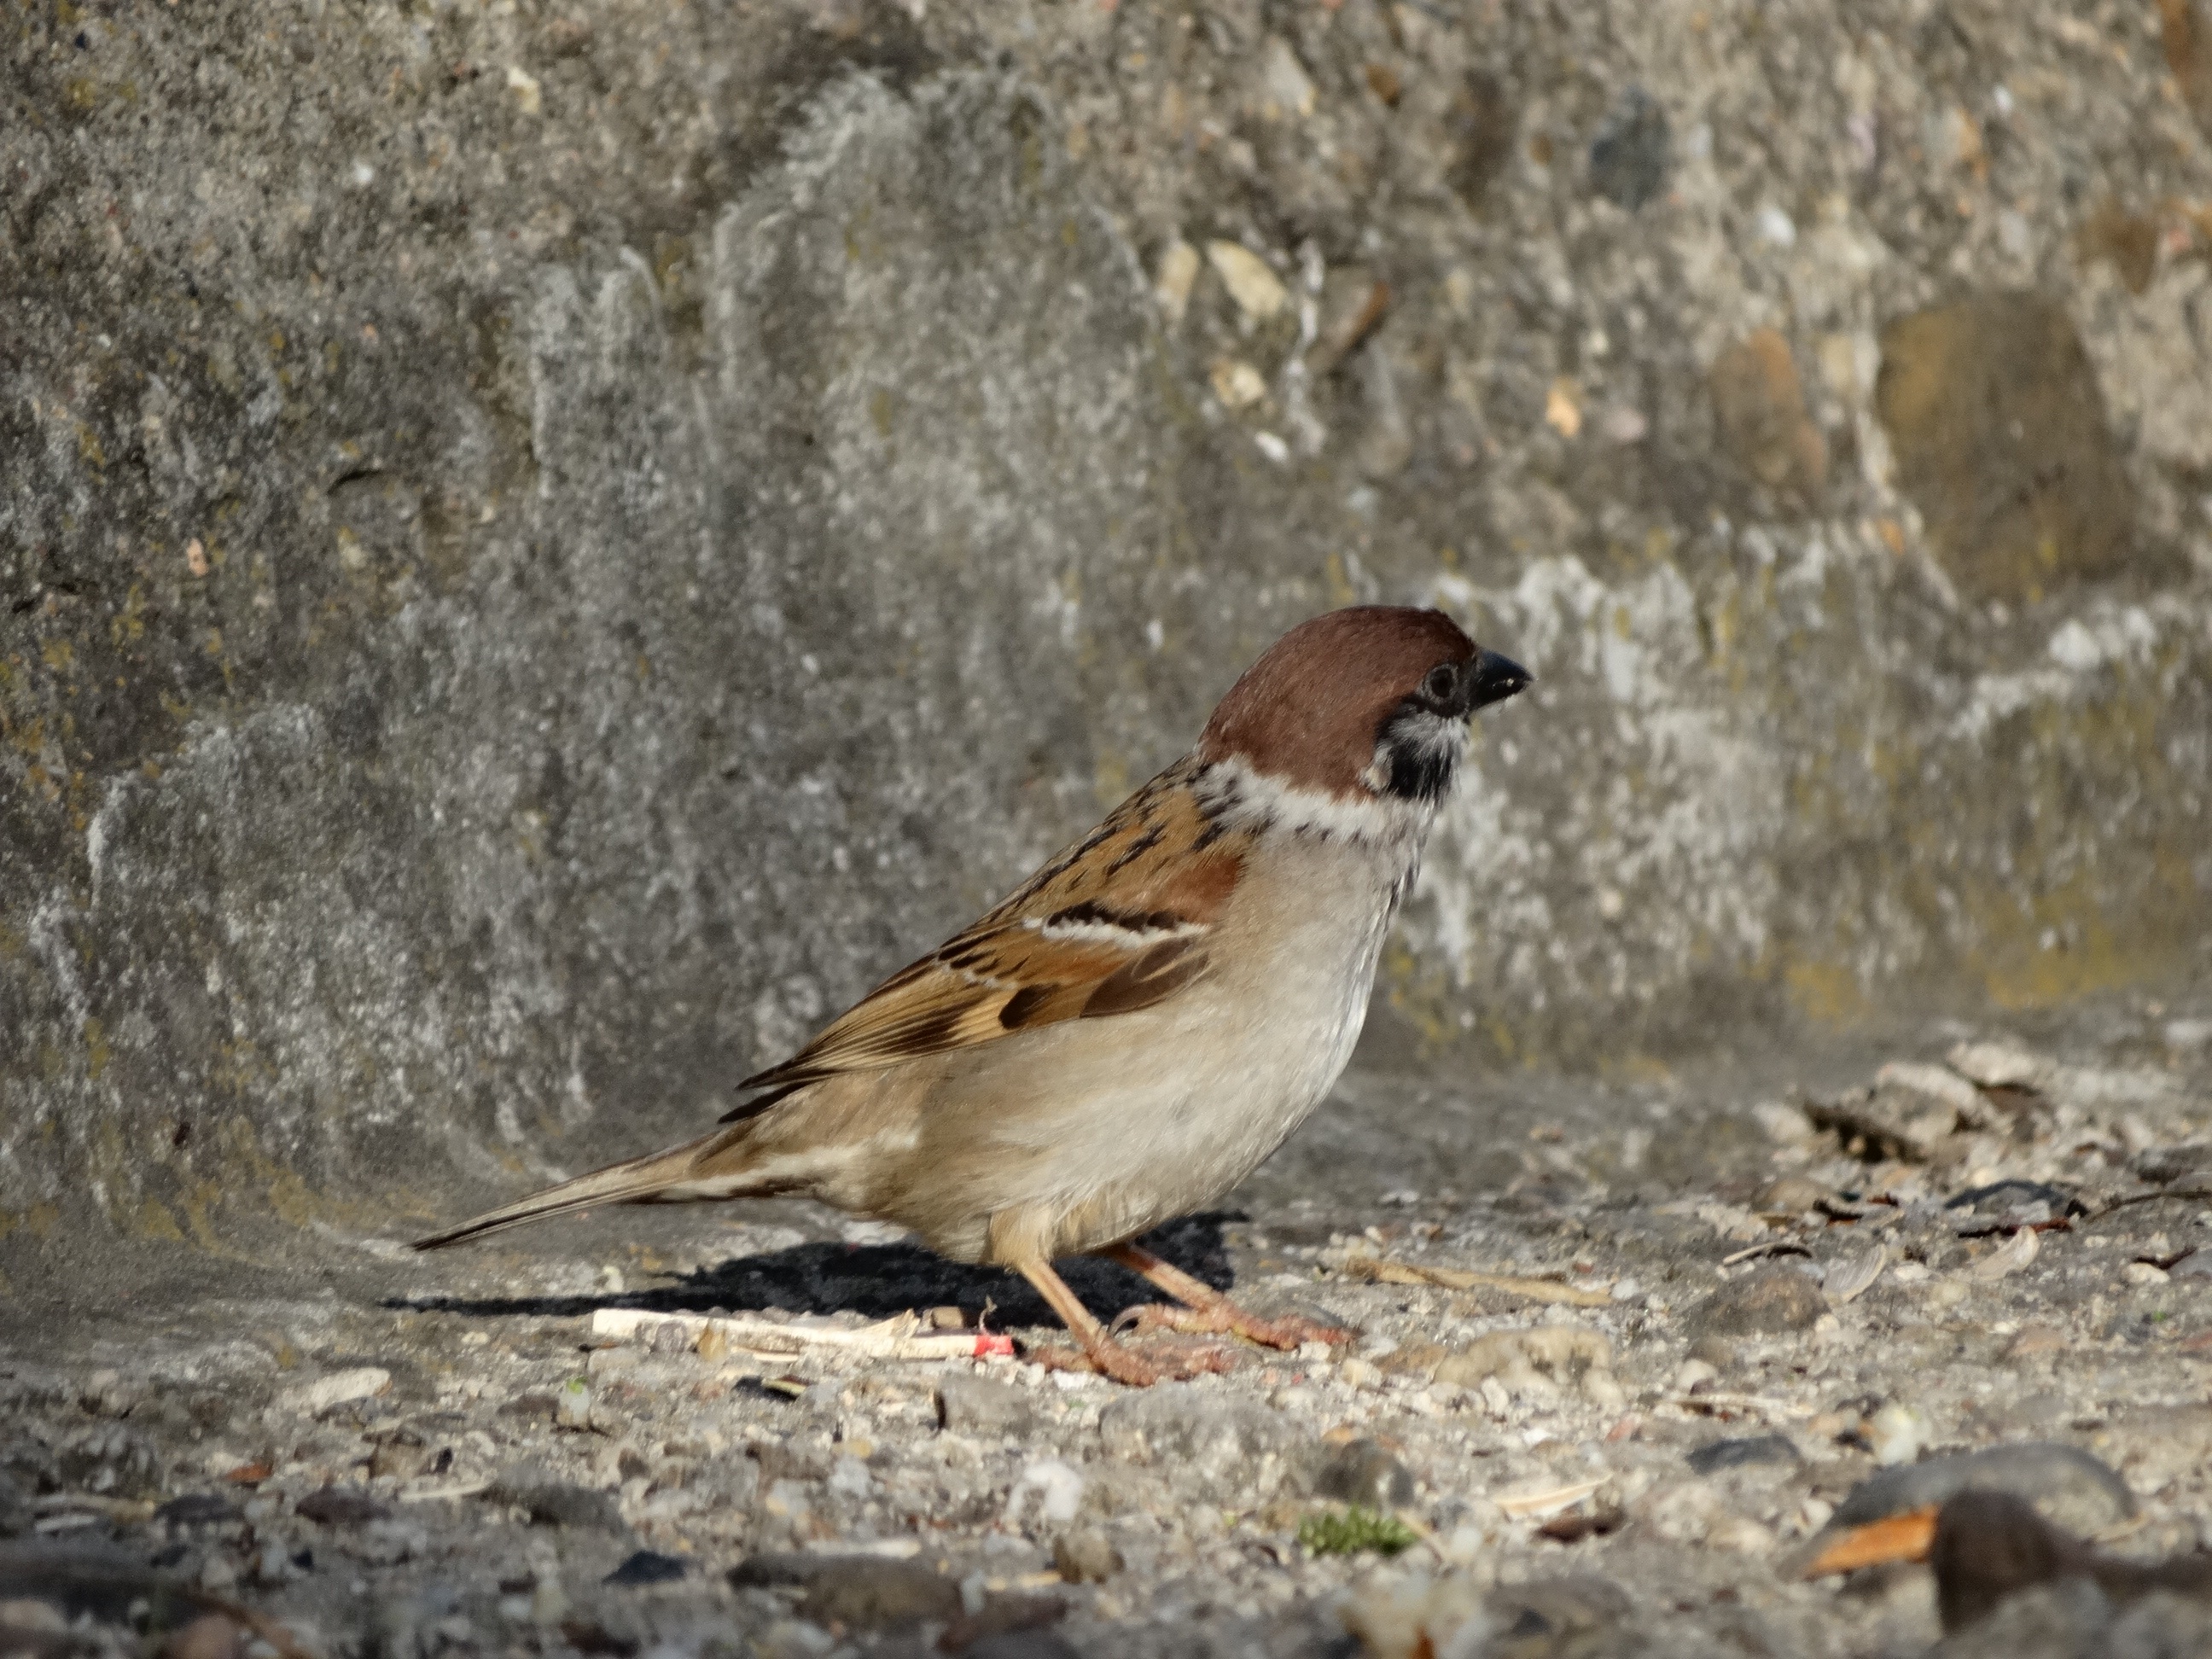
nature, bird, wildlife, beak, fauna, vertebrate, sparrow, finch, brambling, lark, house sparrow, the sparrow, old world flycatcher, perching bird, emberizidae, cinclidae